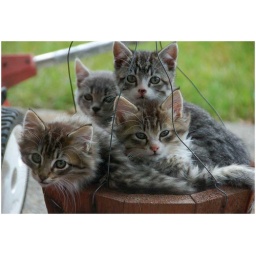
four kittens in a flower pot